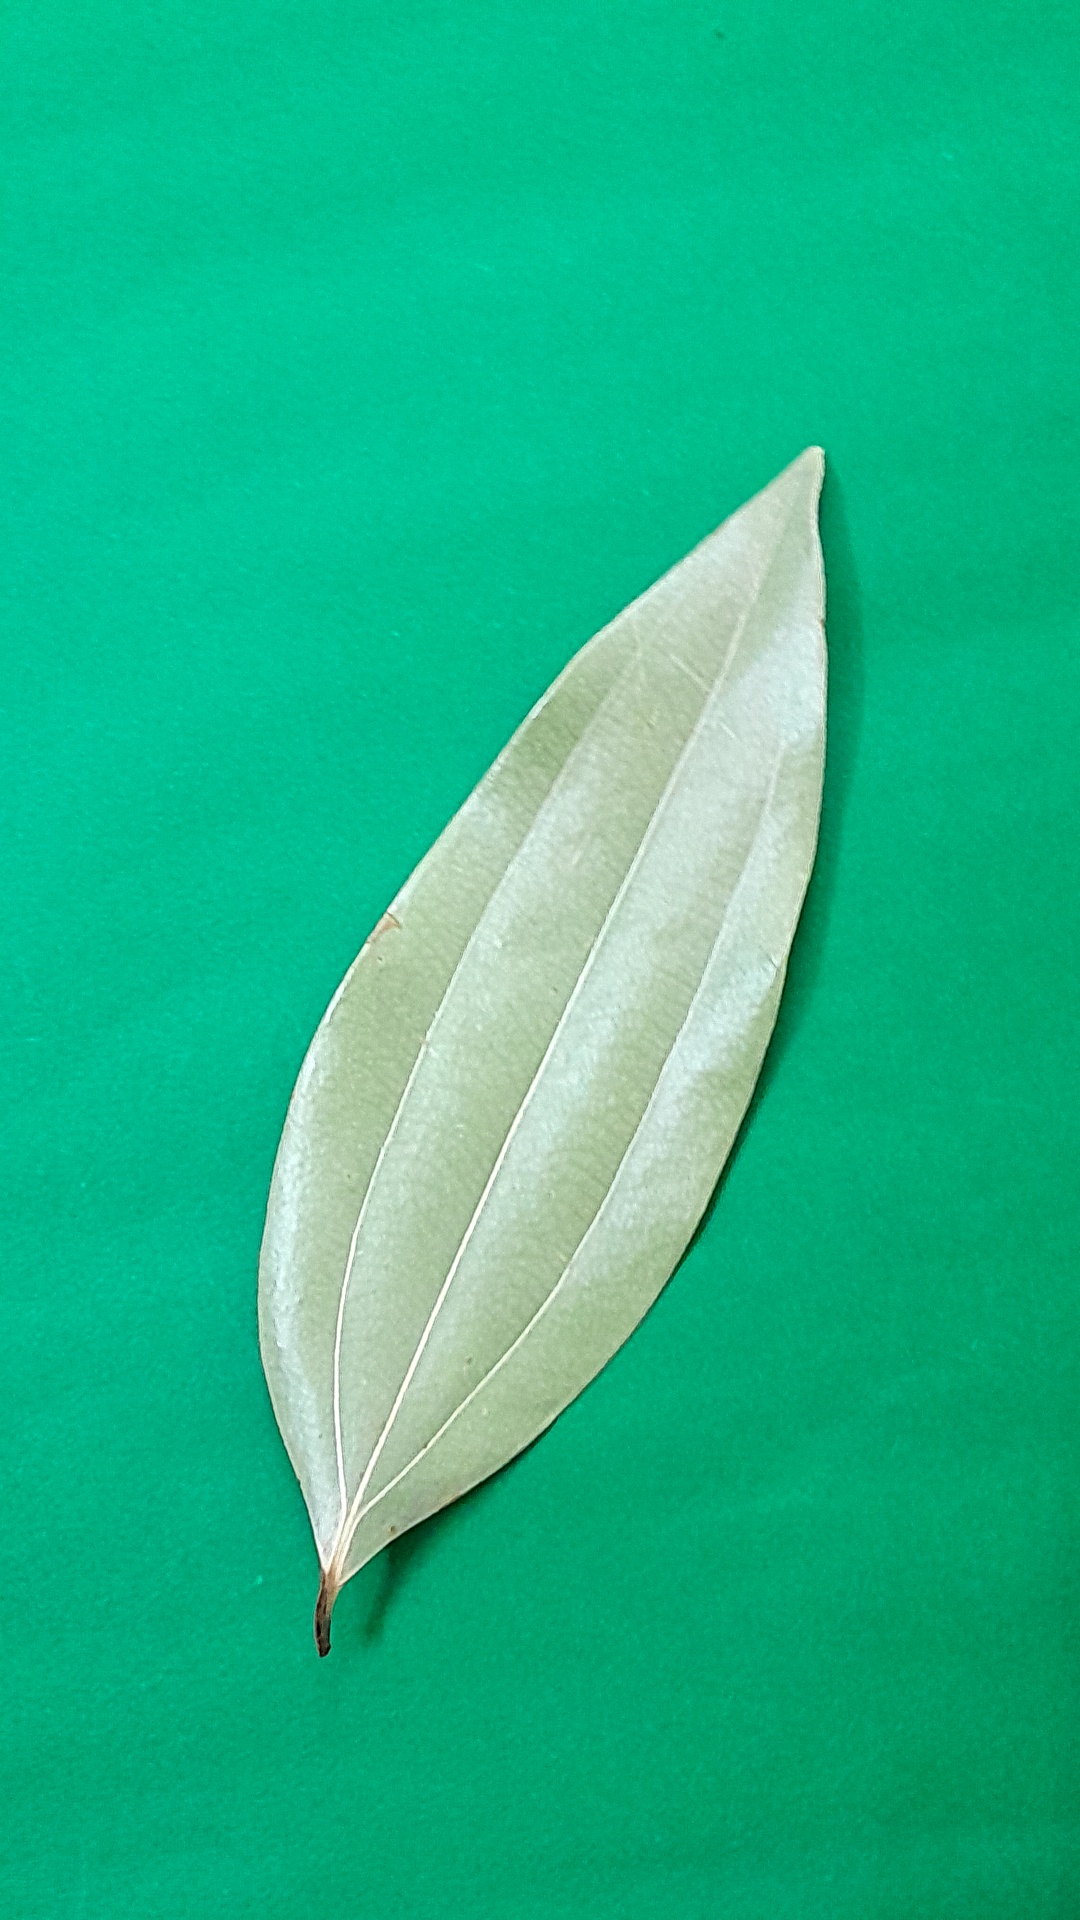
Label: Dry Leaf